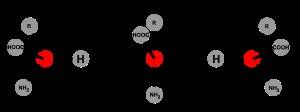
Les acides aminés D sont une classe d'acides aminés, ou pour ce qui intéresse le plus la biologie, les acides α-aminés, pour lesquels les groupes fonctionnels carboxyle et amine sont liés à un carbone α en configuration D par rapport d'une part à une chaîne latérale dépendant du type d'acide et d'autre part à un atome d'hydrogène. Ce sont les énantiomères des acides aminés L.